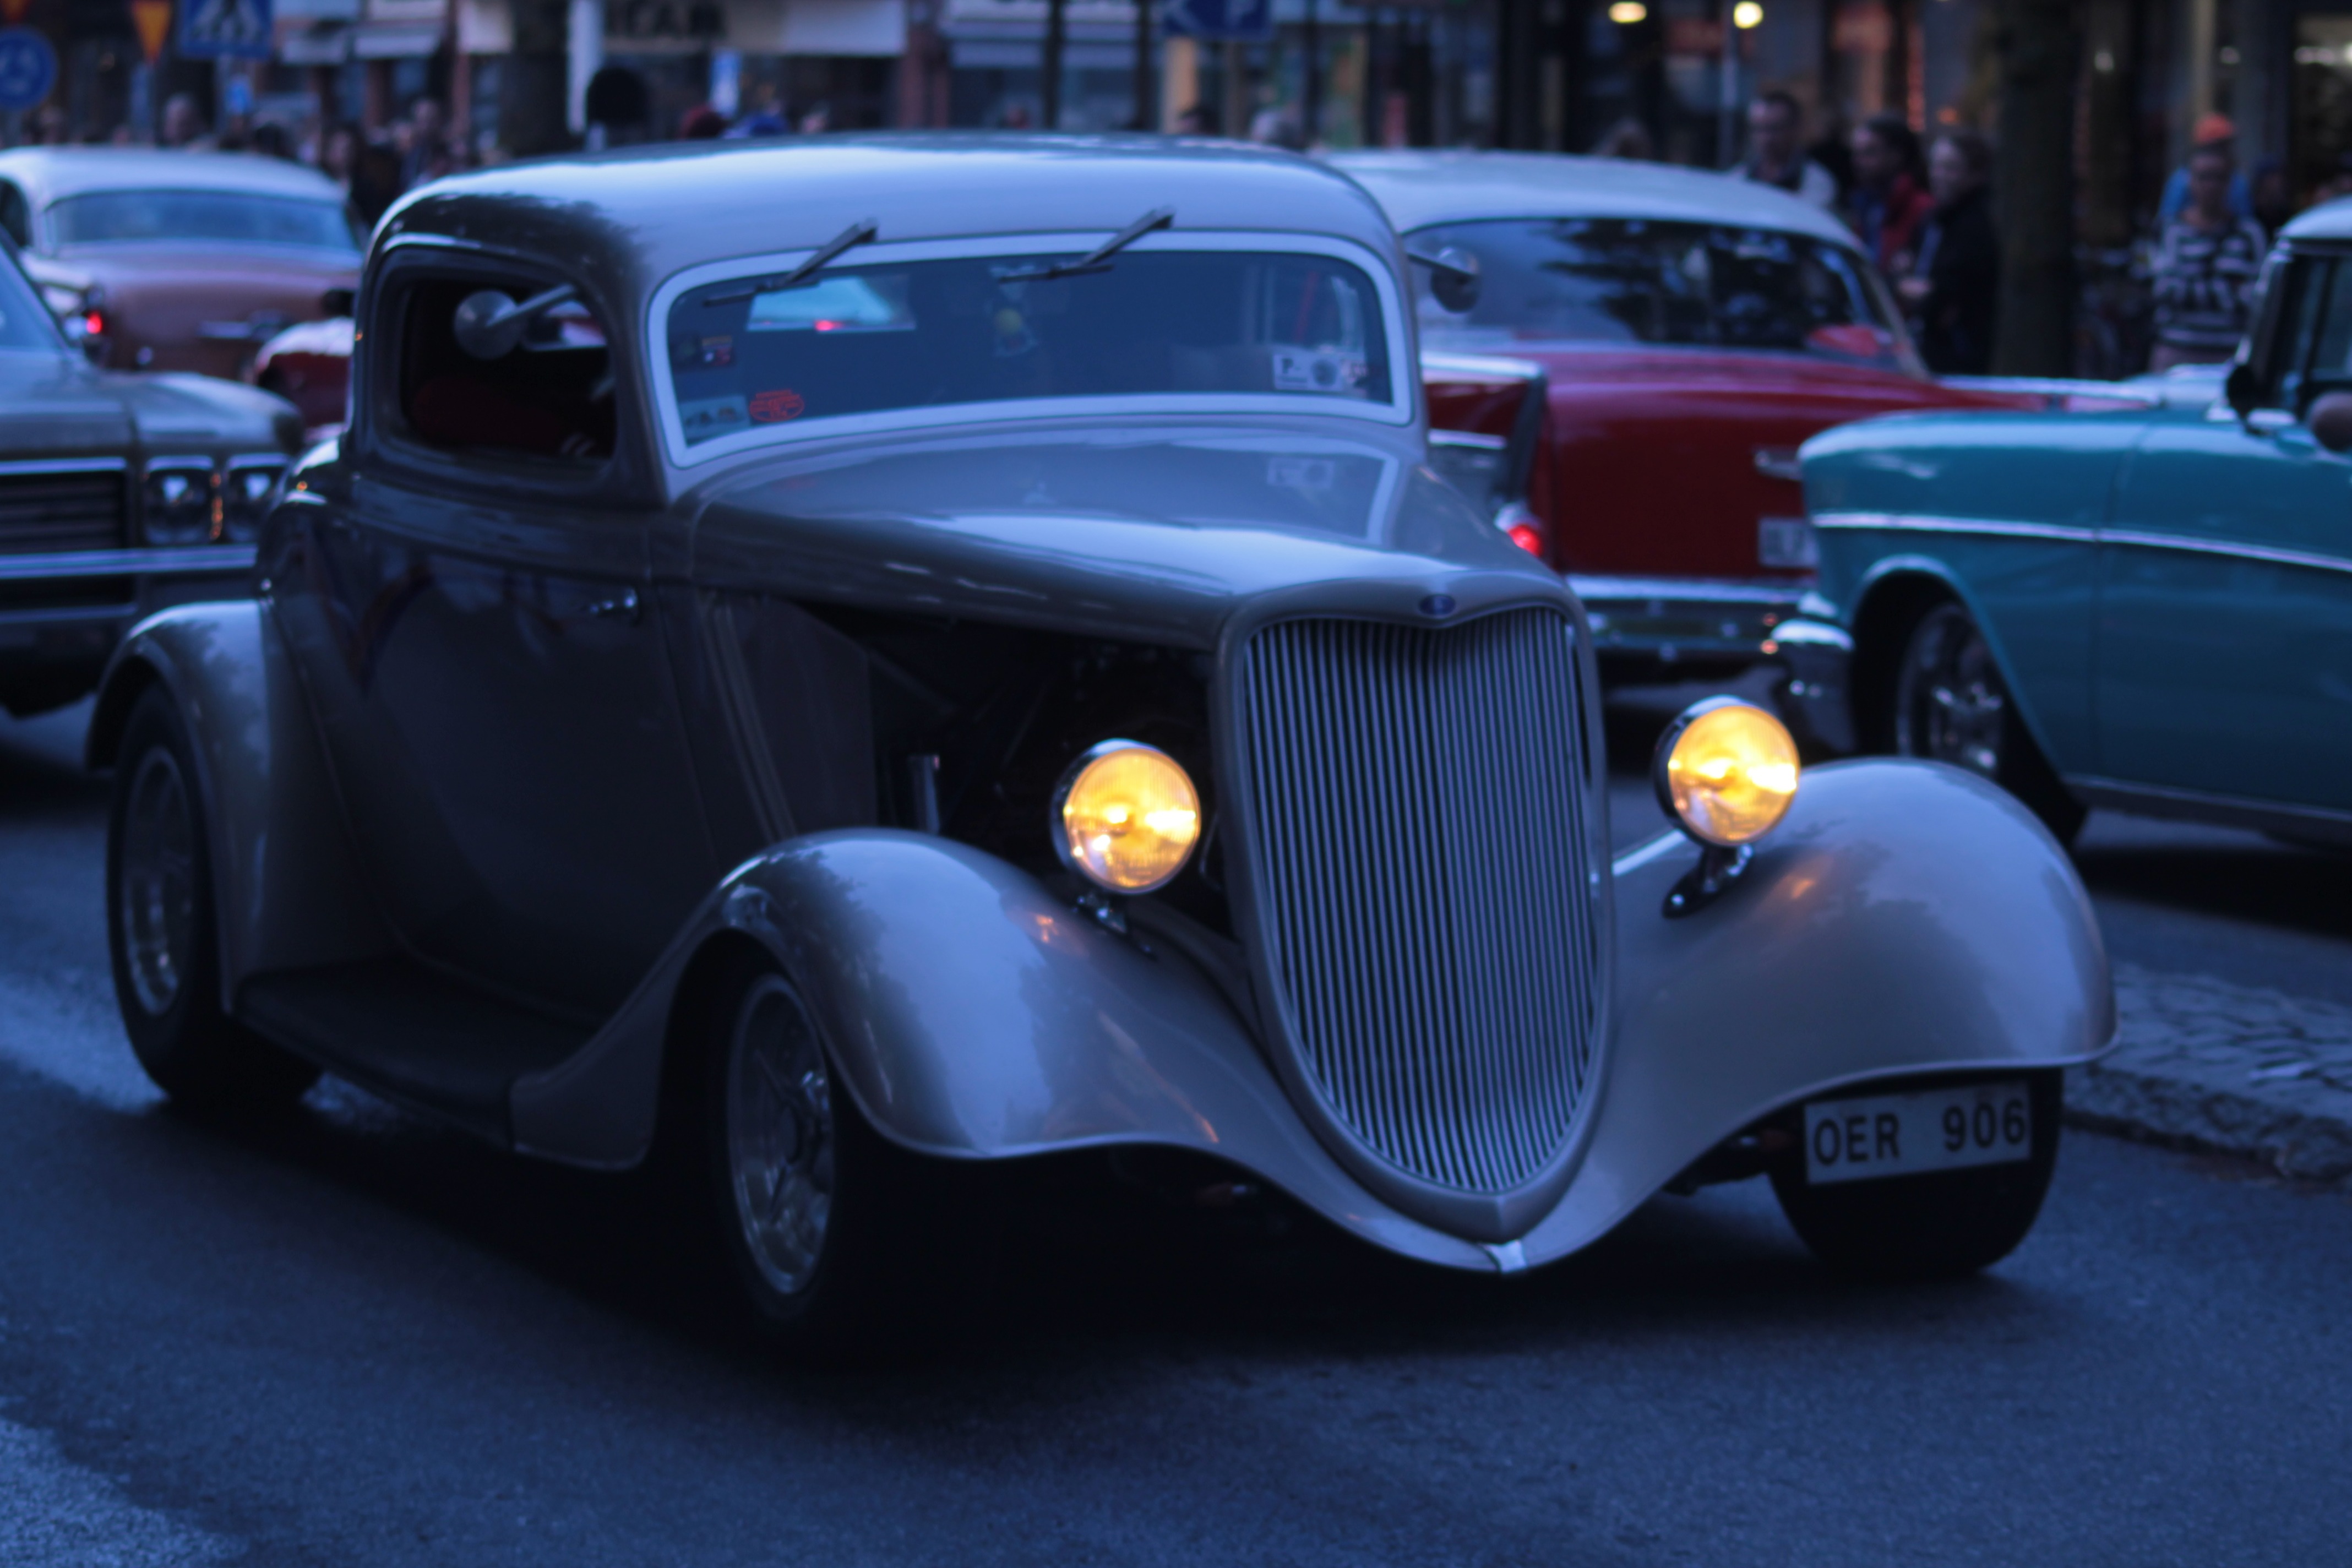
car, retro, vehicle, usa, auto, automotive, motor vehicle, vintage car, ford, sedan, oldtimer, classic, dare, companions, antique car, vintage car automobile, hot rod, auto show, land vehicle, touring car, automobile make, compact car, automotive design, luxury vehicle, custom car, ford model b model 18 model 40